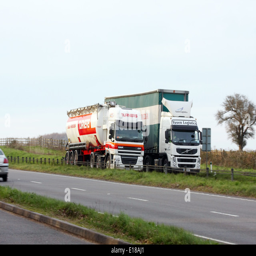
trucks traveling along the dual carriageway